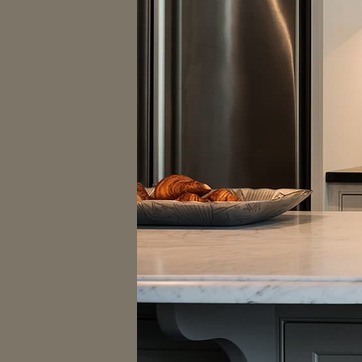
Material: food